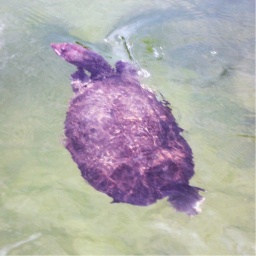
A turtle swimming in the lake